Balkan Bulgarian Airlines

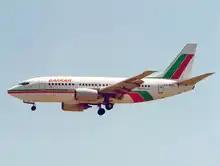
A Balkan Bulgarian Airlines on short final to Lisbon Portela Airport in 1992

By mid-1991, Balkan had leased two Boeing 767-200ERs from Air France to compete with failing Jes Air on North American and Southern Asian routes. At the same time Balkan acquired four Airbus A320s from Oryx. The Soviet-build types remained in service alongside the new arrivals.